Sacred bull

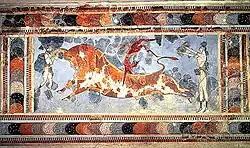
The Bull-Leaping Fresco: Knossos

In Ancient Egypt multiple sacred bulls were worshiped. A long succession of ritually perfect bulls were identified by the god's priests, housed in the temple for their lifetime, then embalmed and buried. The mother-cows of these animals were also revered, and buried in separate locations.